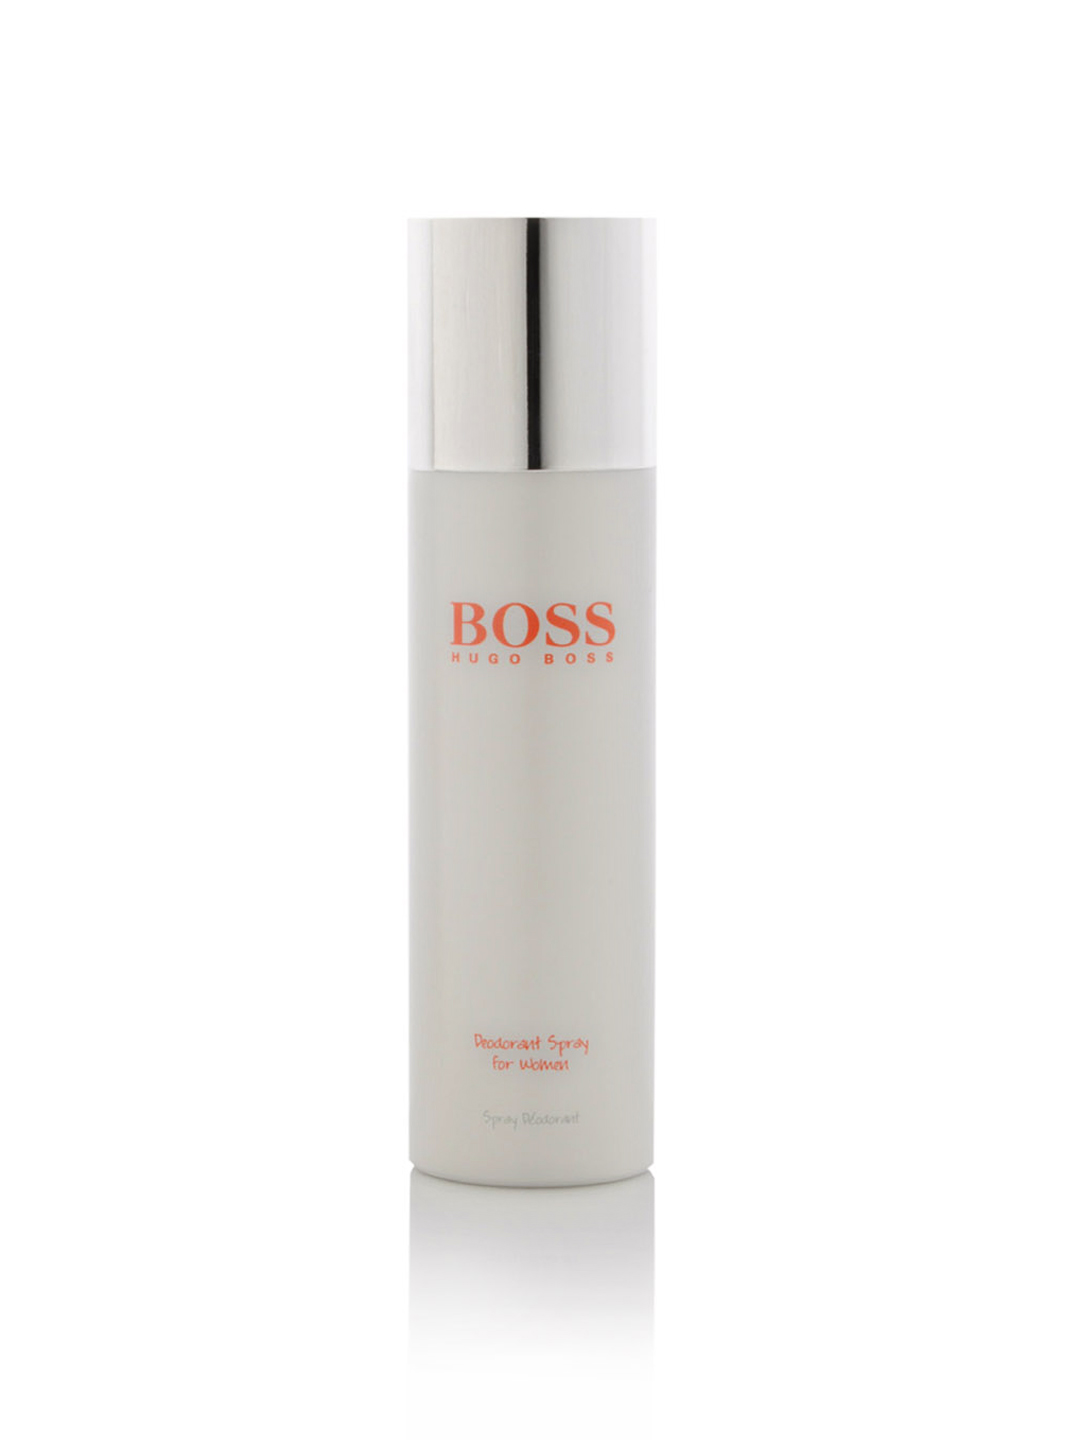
Boss Women Deo
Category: Personal Care / Fragrance / Deodorant
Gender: Women
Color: White
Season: Spring 2017
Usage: Casual